Dian kingdom

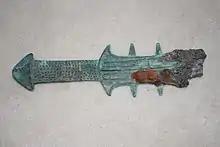
Bronze sword hilt from the Dian kingdom

The largest tin deposits on the Eurasian continent are located on the Malay peninsula, and as such, the Dian people were sophisticated metal workers, casting both bronze and iron. The Dian cast bronze objects using both the piece mould method and the lost wax method. Dian elite burials contained an impressive array of bronze objects, although late Dian burials also contained locally cast iron objects.